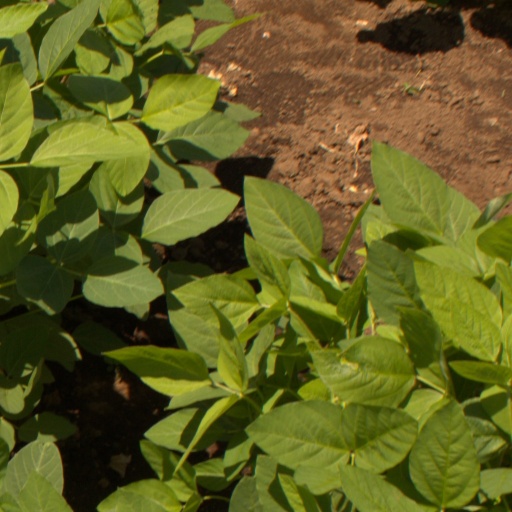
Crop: soybean